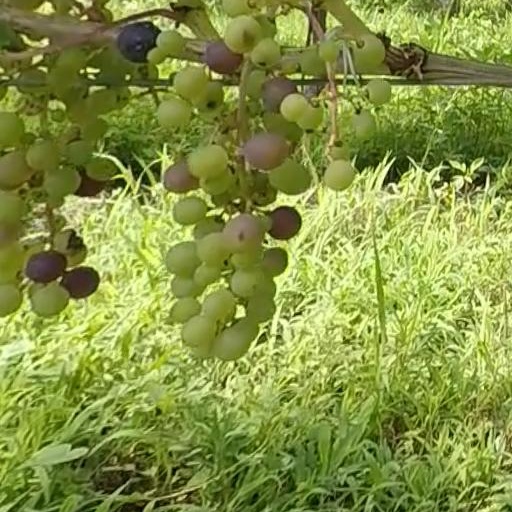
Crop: grape